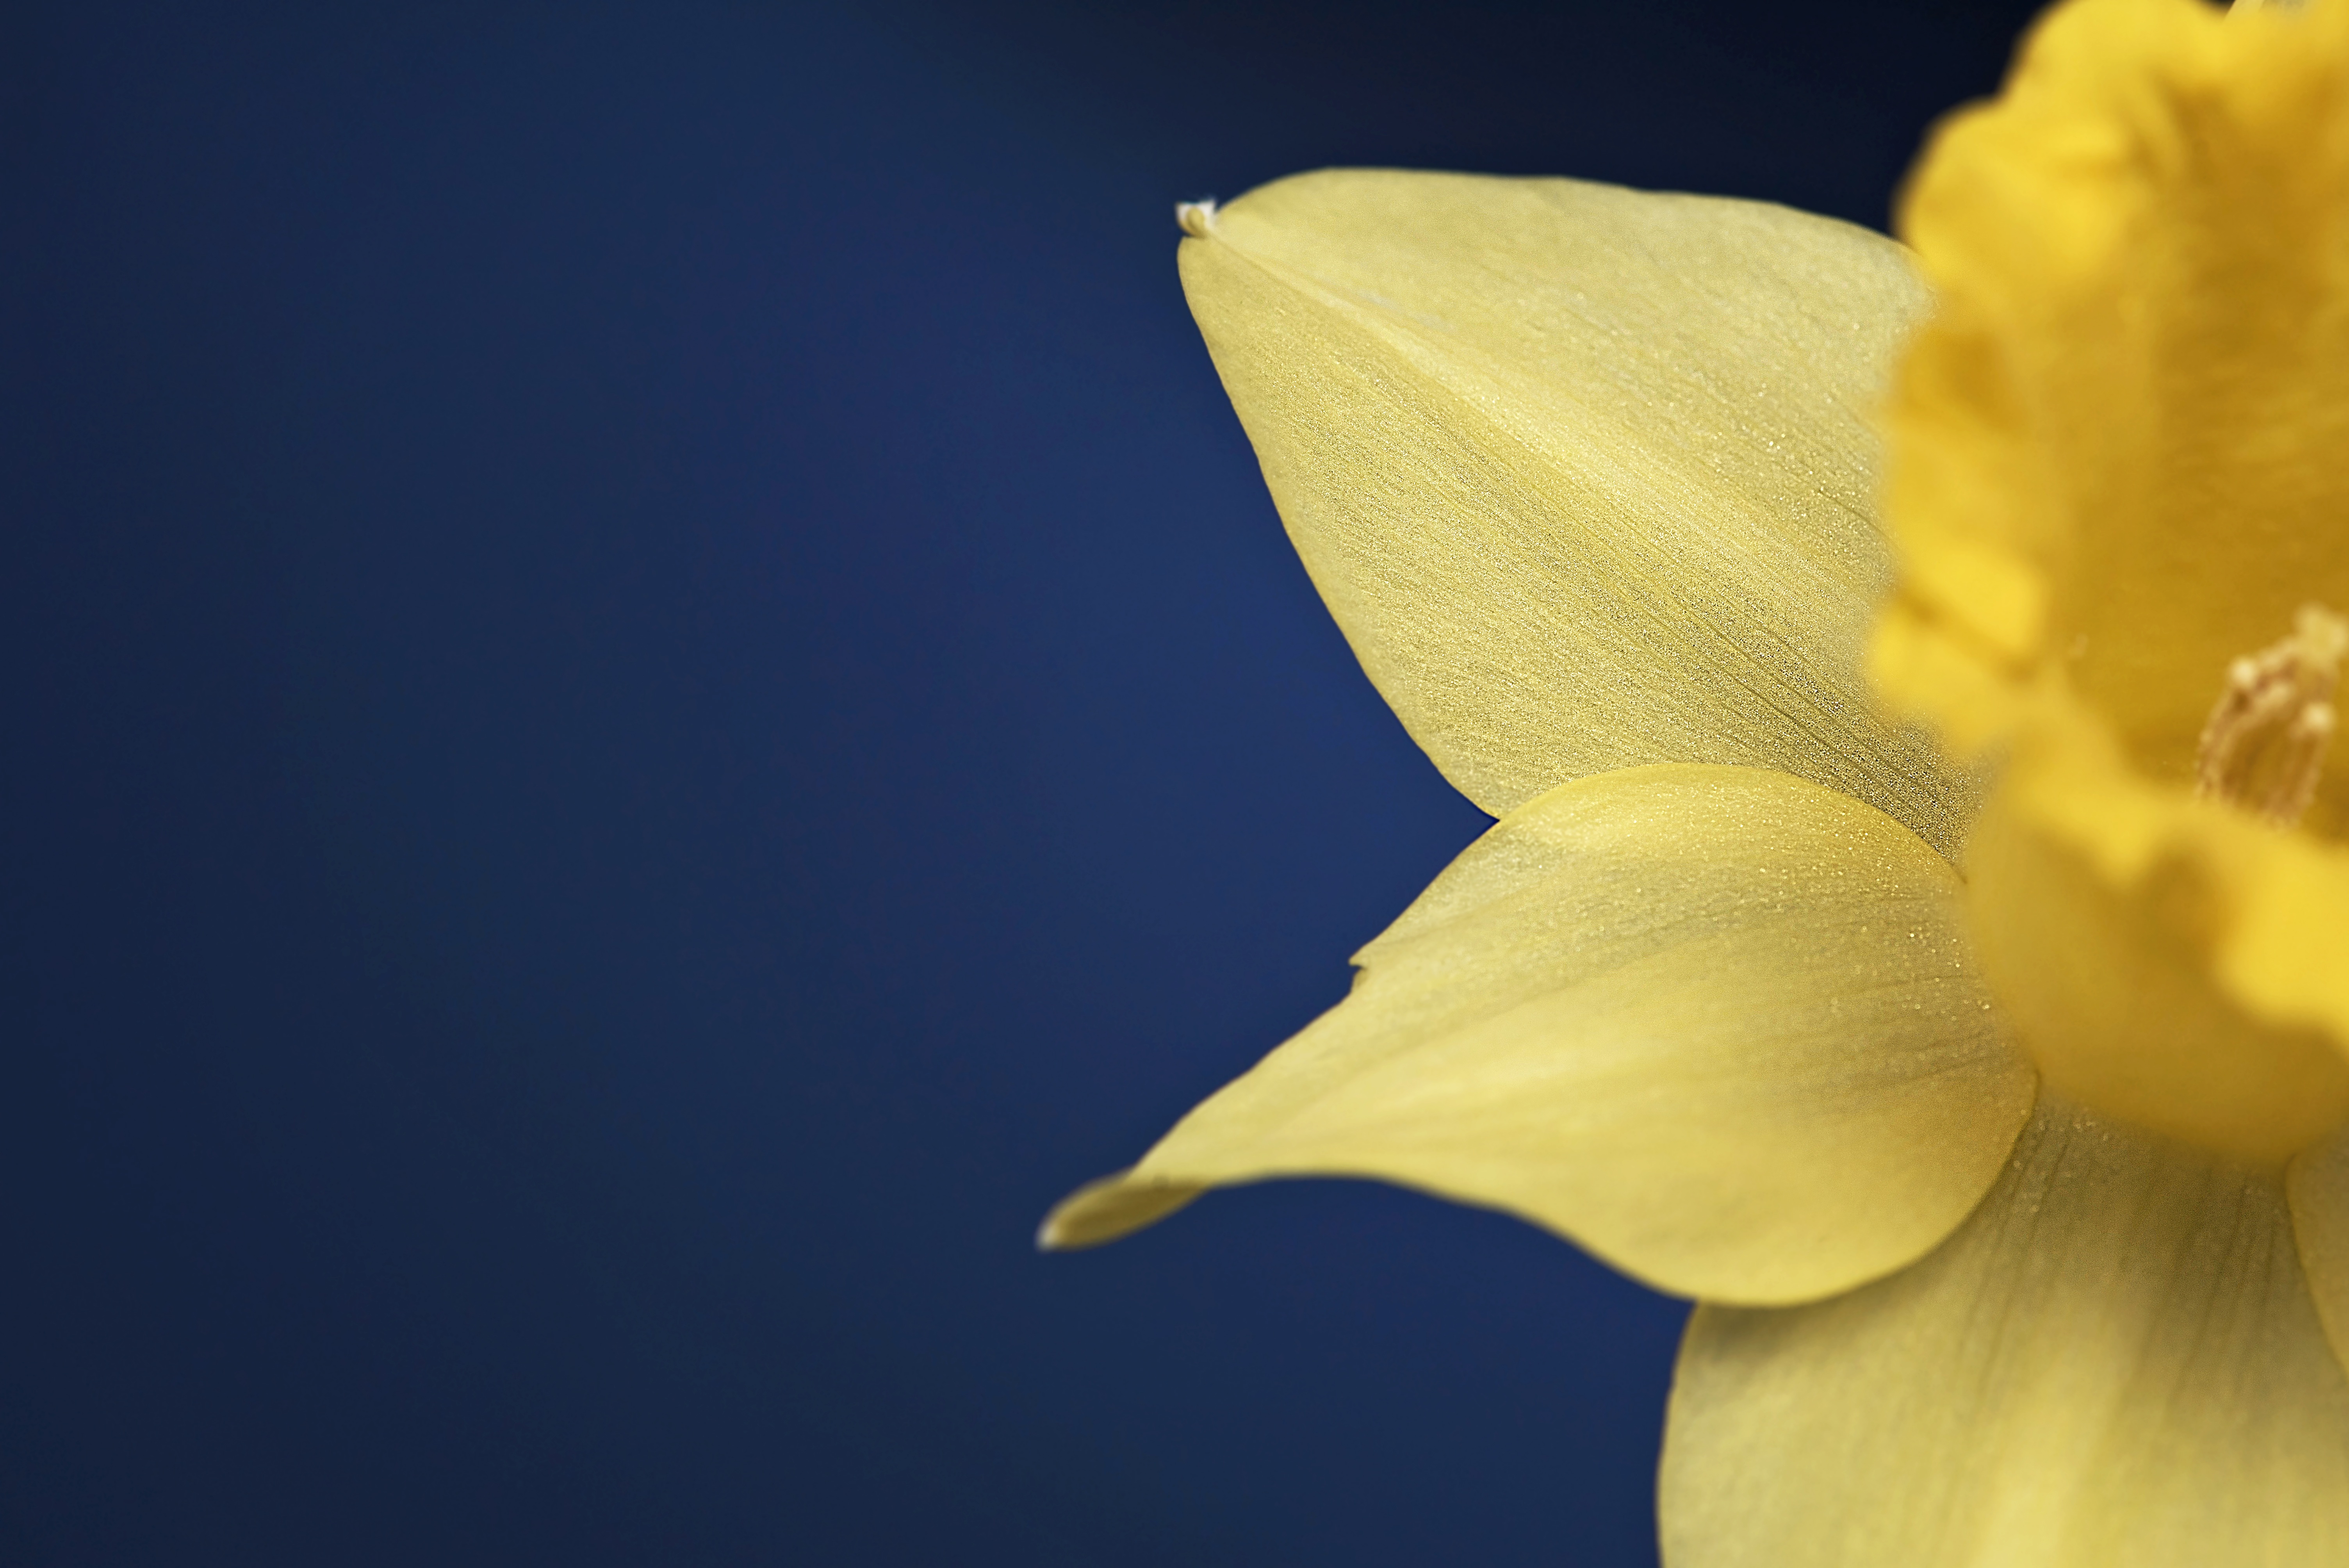
blossom, plant, photography, sunlight, flower, petal, bloom, blue, yellow, close, flora, close up, negative space, petals, narcissus, spring flower, text freedom, macro photography, flowering plant, schnittblume, yellow spring flower, plant stem, land plant